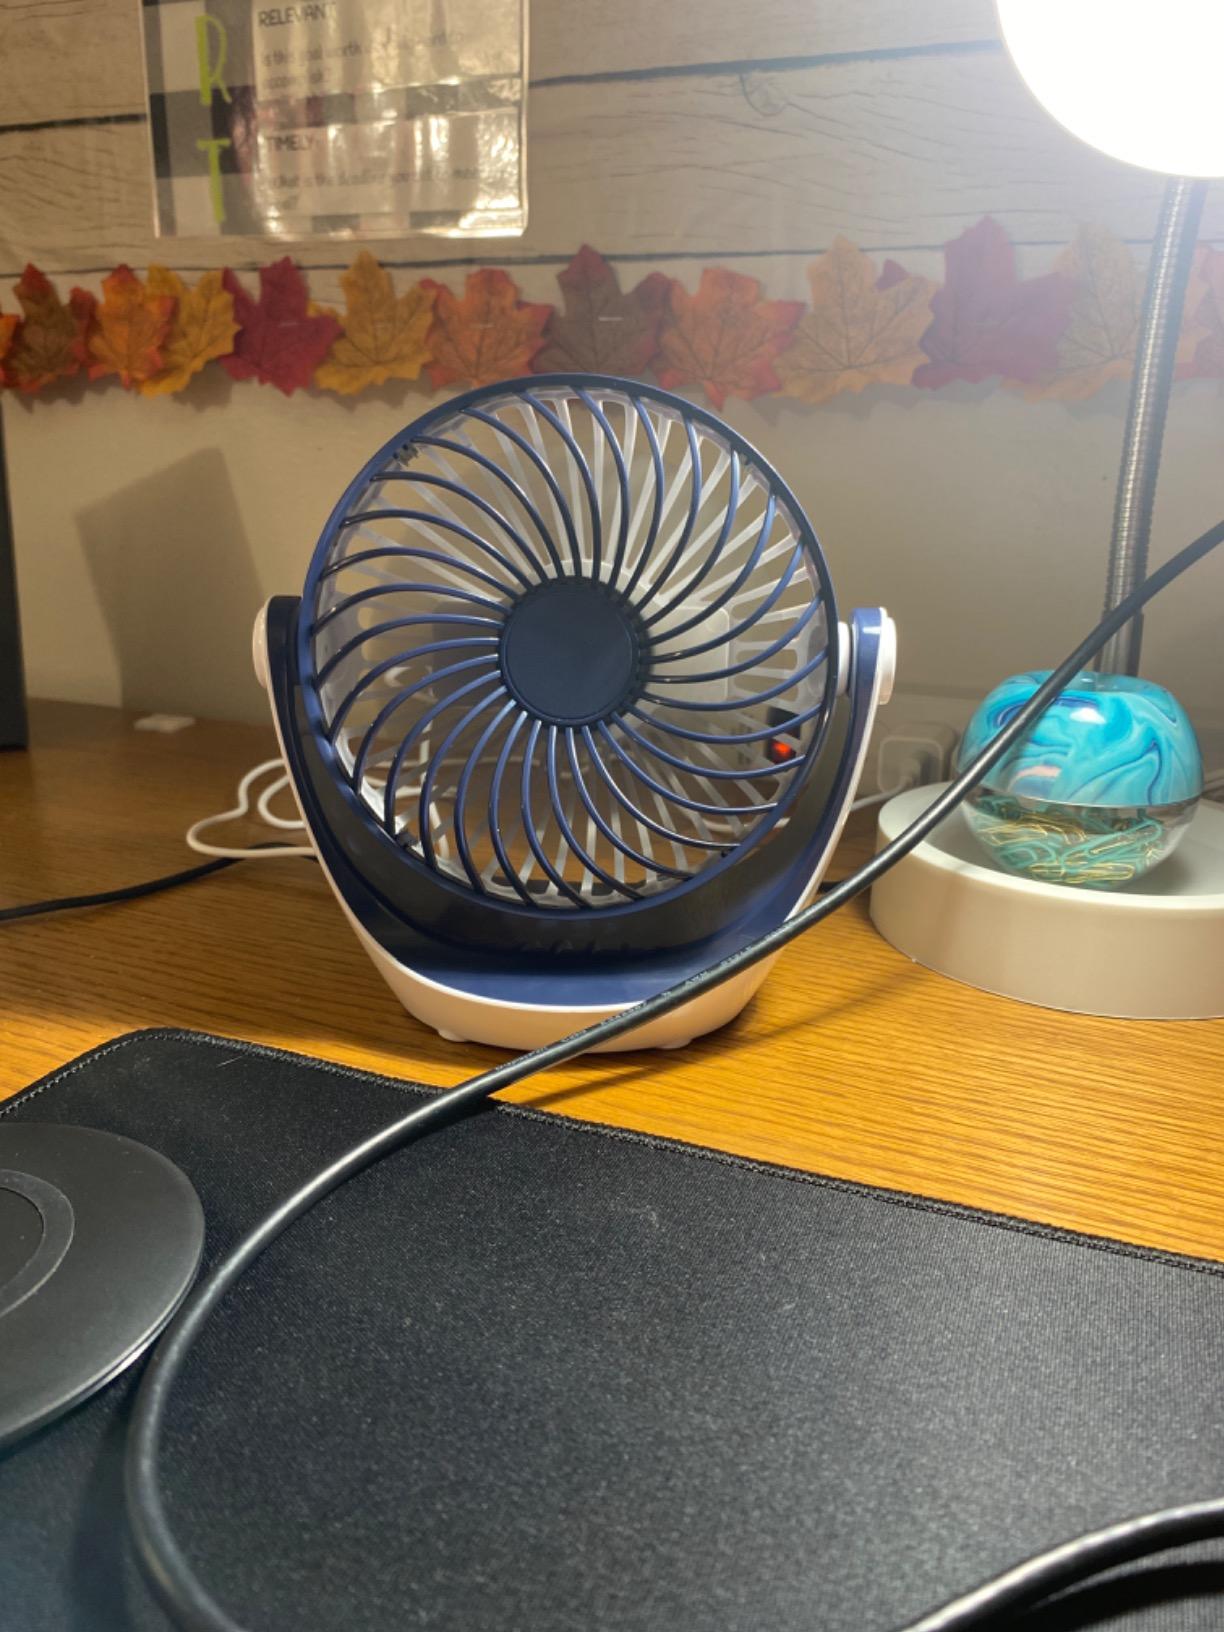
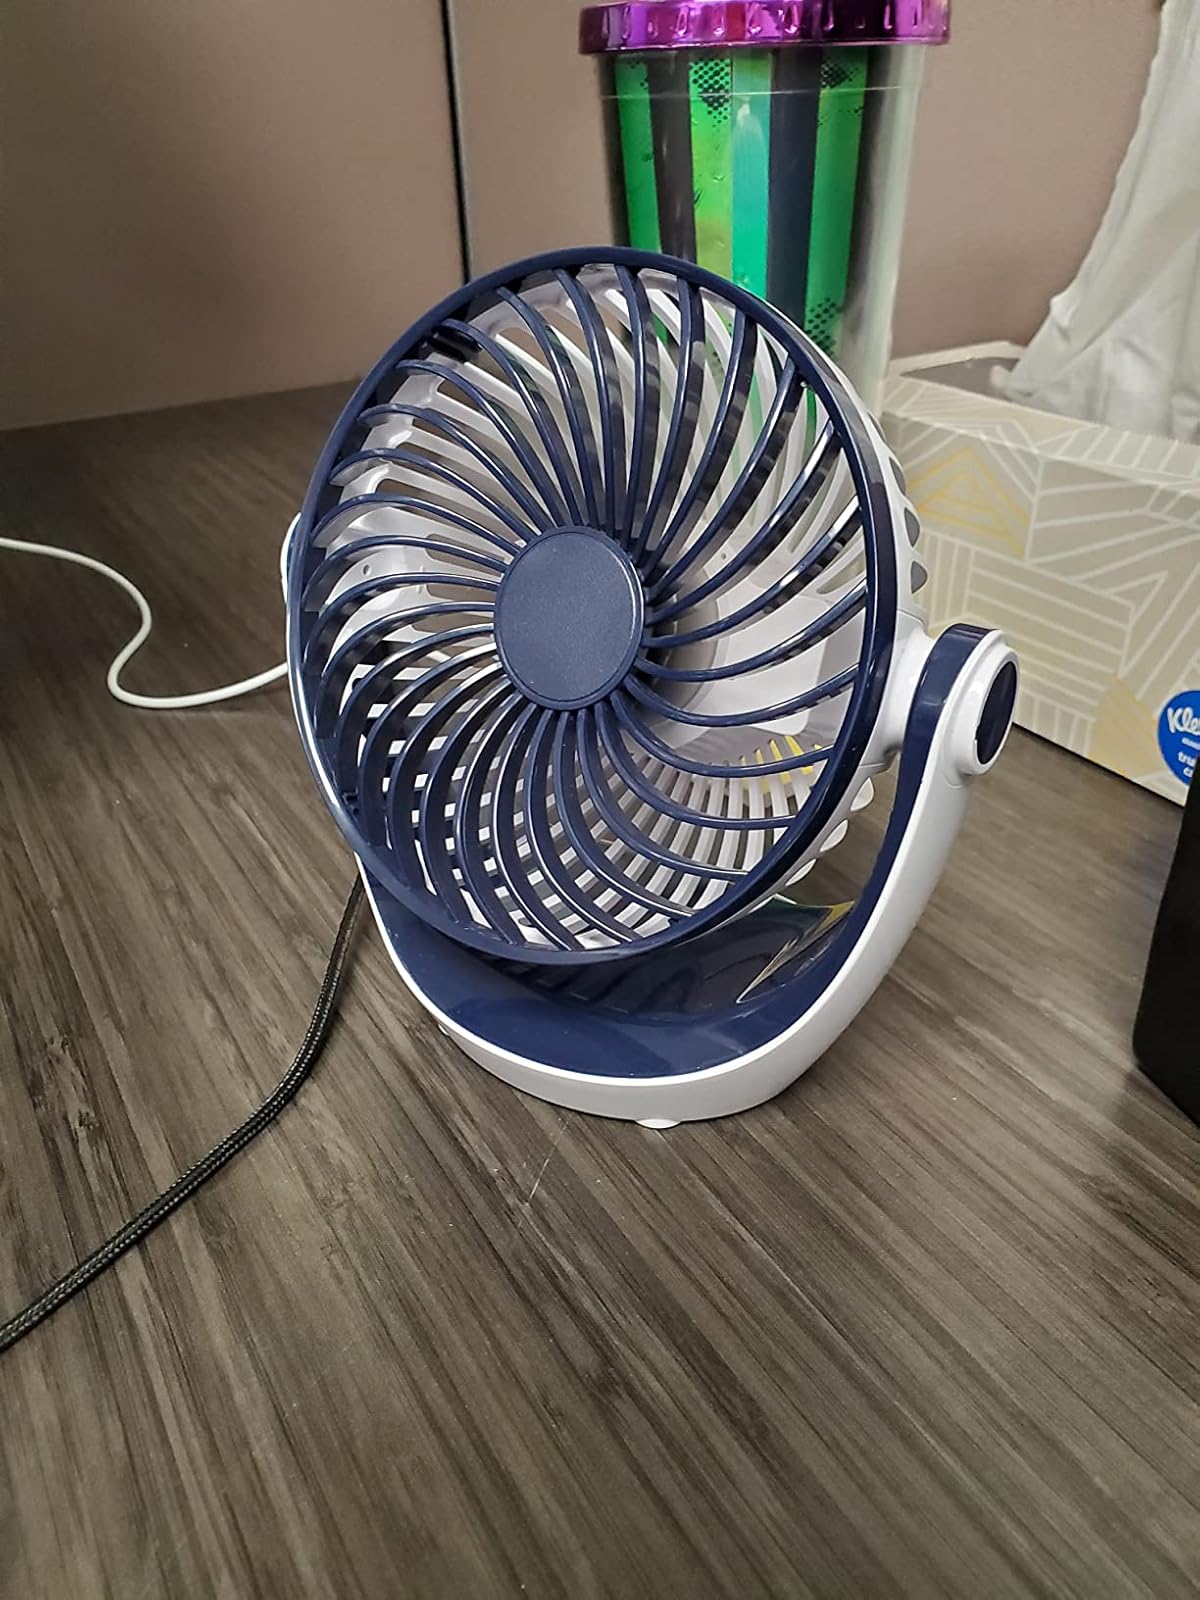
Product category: fan
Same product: yes